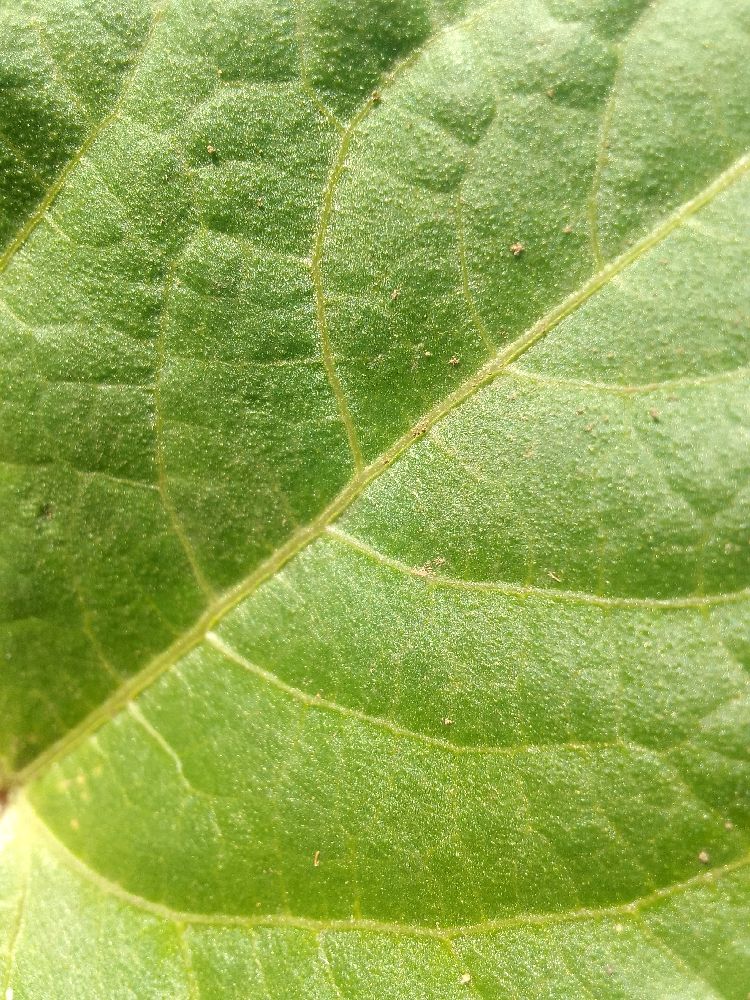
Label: healthy